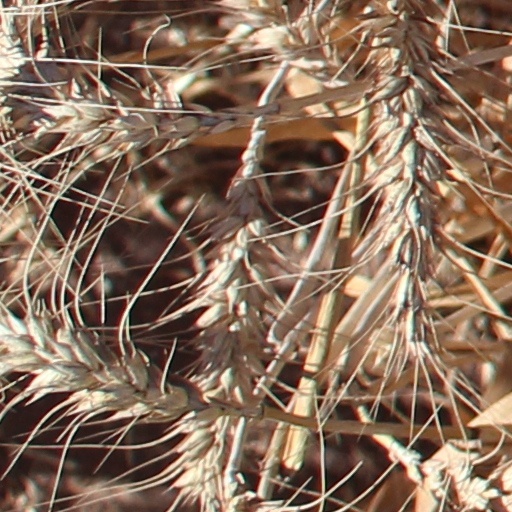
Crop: wheat